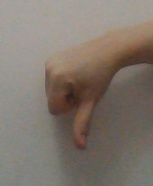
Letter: waw